Heat sink

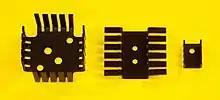
Power transistor heat sinks. Left for TO-3 package, right for TO-220 package, middle for two TO-220.

For semiconductor devices used in a variety of consumer and industrial electronics, the idea of "thermal resistance" simplifies the selection of heat sinks. The heat flow between the semiconductor die and ambient air is modeled as a series of resistances to heat flow; there is a resistance from the die to the device case, from the case to the heat sink, and from the heat sink to the ambient air. The sum of these resistances is the total thermal resistance from the die to the ambient air. Thermal resistance is defined as temperature rise per unit of power, analogous to electrical resistance, and is expressed in units of degrees Celsius per watt (°C/W). If the device dissipation in watts is known, and the total thermal resistance is calculated, the temperature rise of the die over the ambient air can be calculated.